Palestinian political violence

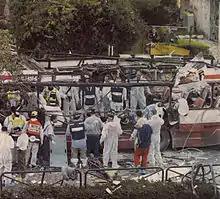
Bus after 2003 terror bombing in Haifa

The years between the intifadas were marked by intense diplomatic activity between Israel and Palestinians, who were represented by the PLO. This led to the signing of the Oslo Accords and the creation of the Palestinian National Authority. In response, Islamist organizations such as Hamas and the Palestinian Islamic Jihad (PIJ) adopted the tactic of suicide bombings, influenced by Lebanese groups, to derail the peace process, weaken the PLO and polarize Israeli politics.